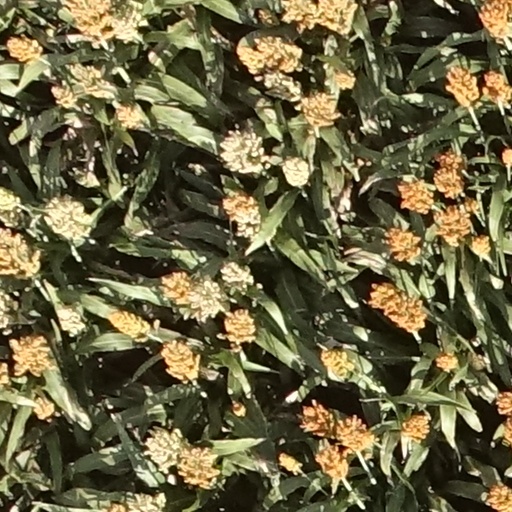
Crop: sorghum